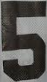
Number: 5